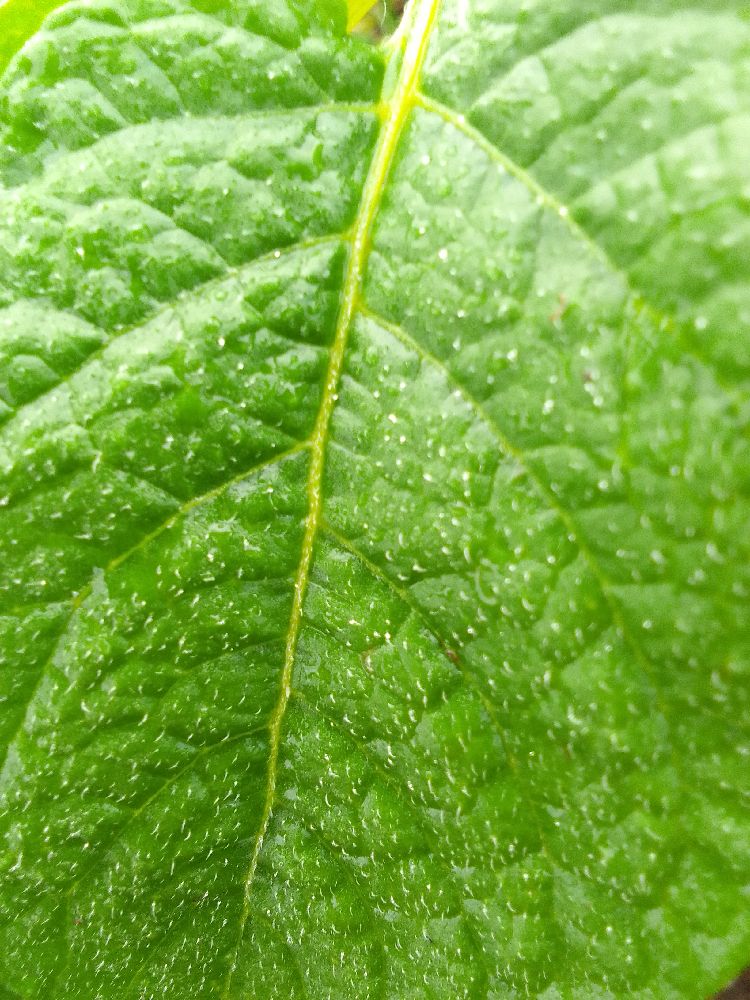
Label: Healthy